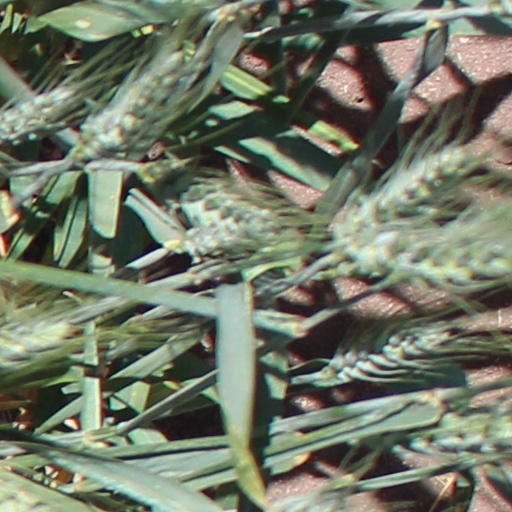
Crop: wheat